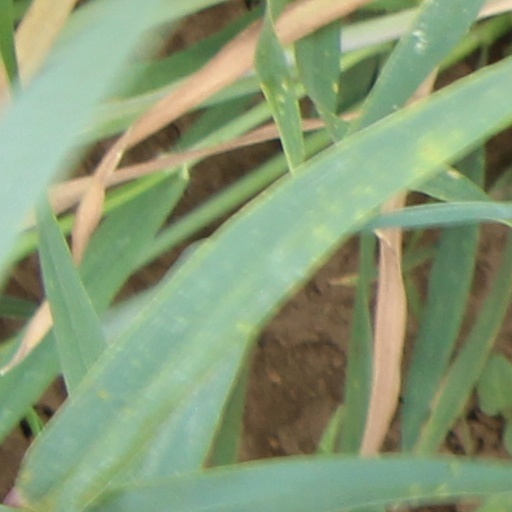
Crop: wheat